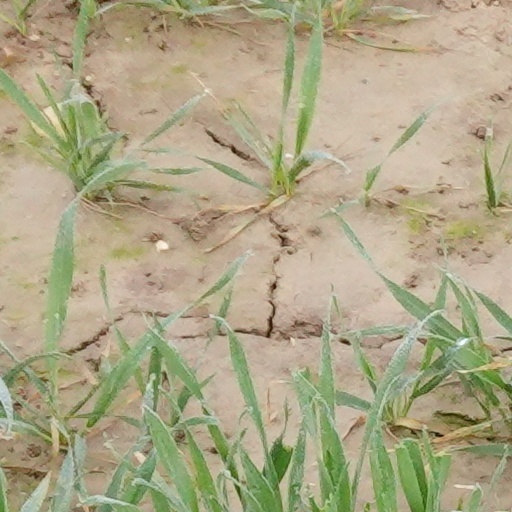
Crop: wheat